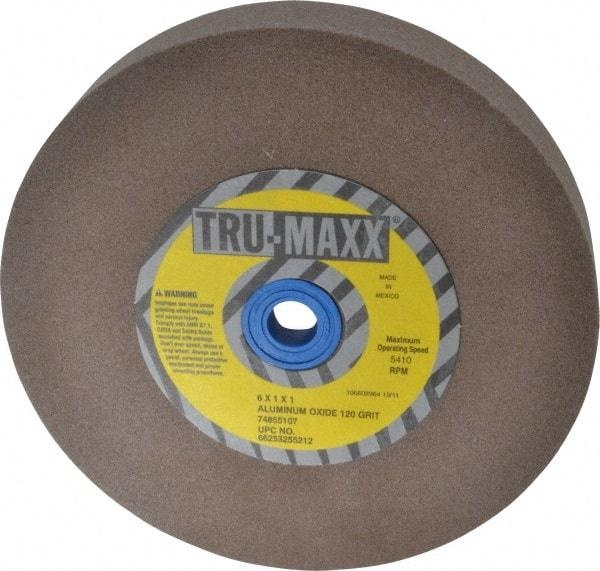
Tru-Maxx - 120 Grit Aluminum Oxide Bench & Pedestal Grinding Wheel - 6" Diam x 1" Hole x 1" Thick, 5410 Max RPM, O Hardness, Fine Grade , Vitrified Bond
Brand: Tru-Maxx
Item #: 74855107 Brand: Tru-Maxx Exact Tooling IR#: 04 Features and Benefits Aluminum oxide is the most commonly used abrasive. Best-suited for general purpose deburring and blending, it is tough, economical and fracture-resistant. Commonly used on ferrous alloys, high-tensile materials, and wood. Product Specifications Wheel Diameter (Inch) 6 Hole Size (Inch) 1 Wheel Thickness (Inch) 1 Abrasive Material Aluminum Oxide Grit 120 Grade Fine Maximum RPM 5410 Wheel Hardness O Wheel Hardness Rating Medium Bond Type Vitrified Porosity Non-Porous Specification 27A120O6V13 Wheel Color Gray Grain Structure 6 Friability Semi-Friable
Category: Hardware > Tool Accessories > Grinder Accessories > Grinding Wheels & Points